Michala Petri

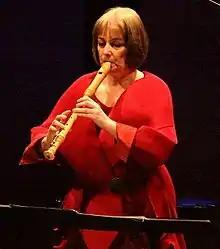
Michala Petri at the Other Minds festival in 2013

Michala Petri (born 7 July 1958) is a Danish recorder player. She is celebrated for her technical virtuosity and versatility across various musical styles. She made her solo debut in 1969, at age eleven.